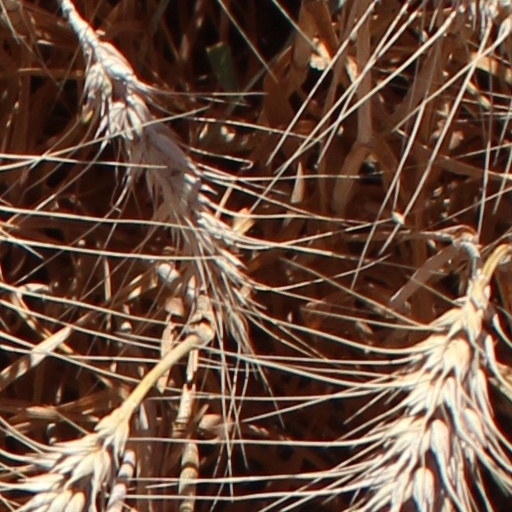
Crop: wheat